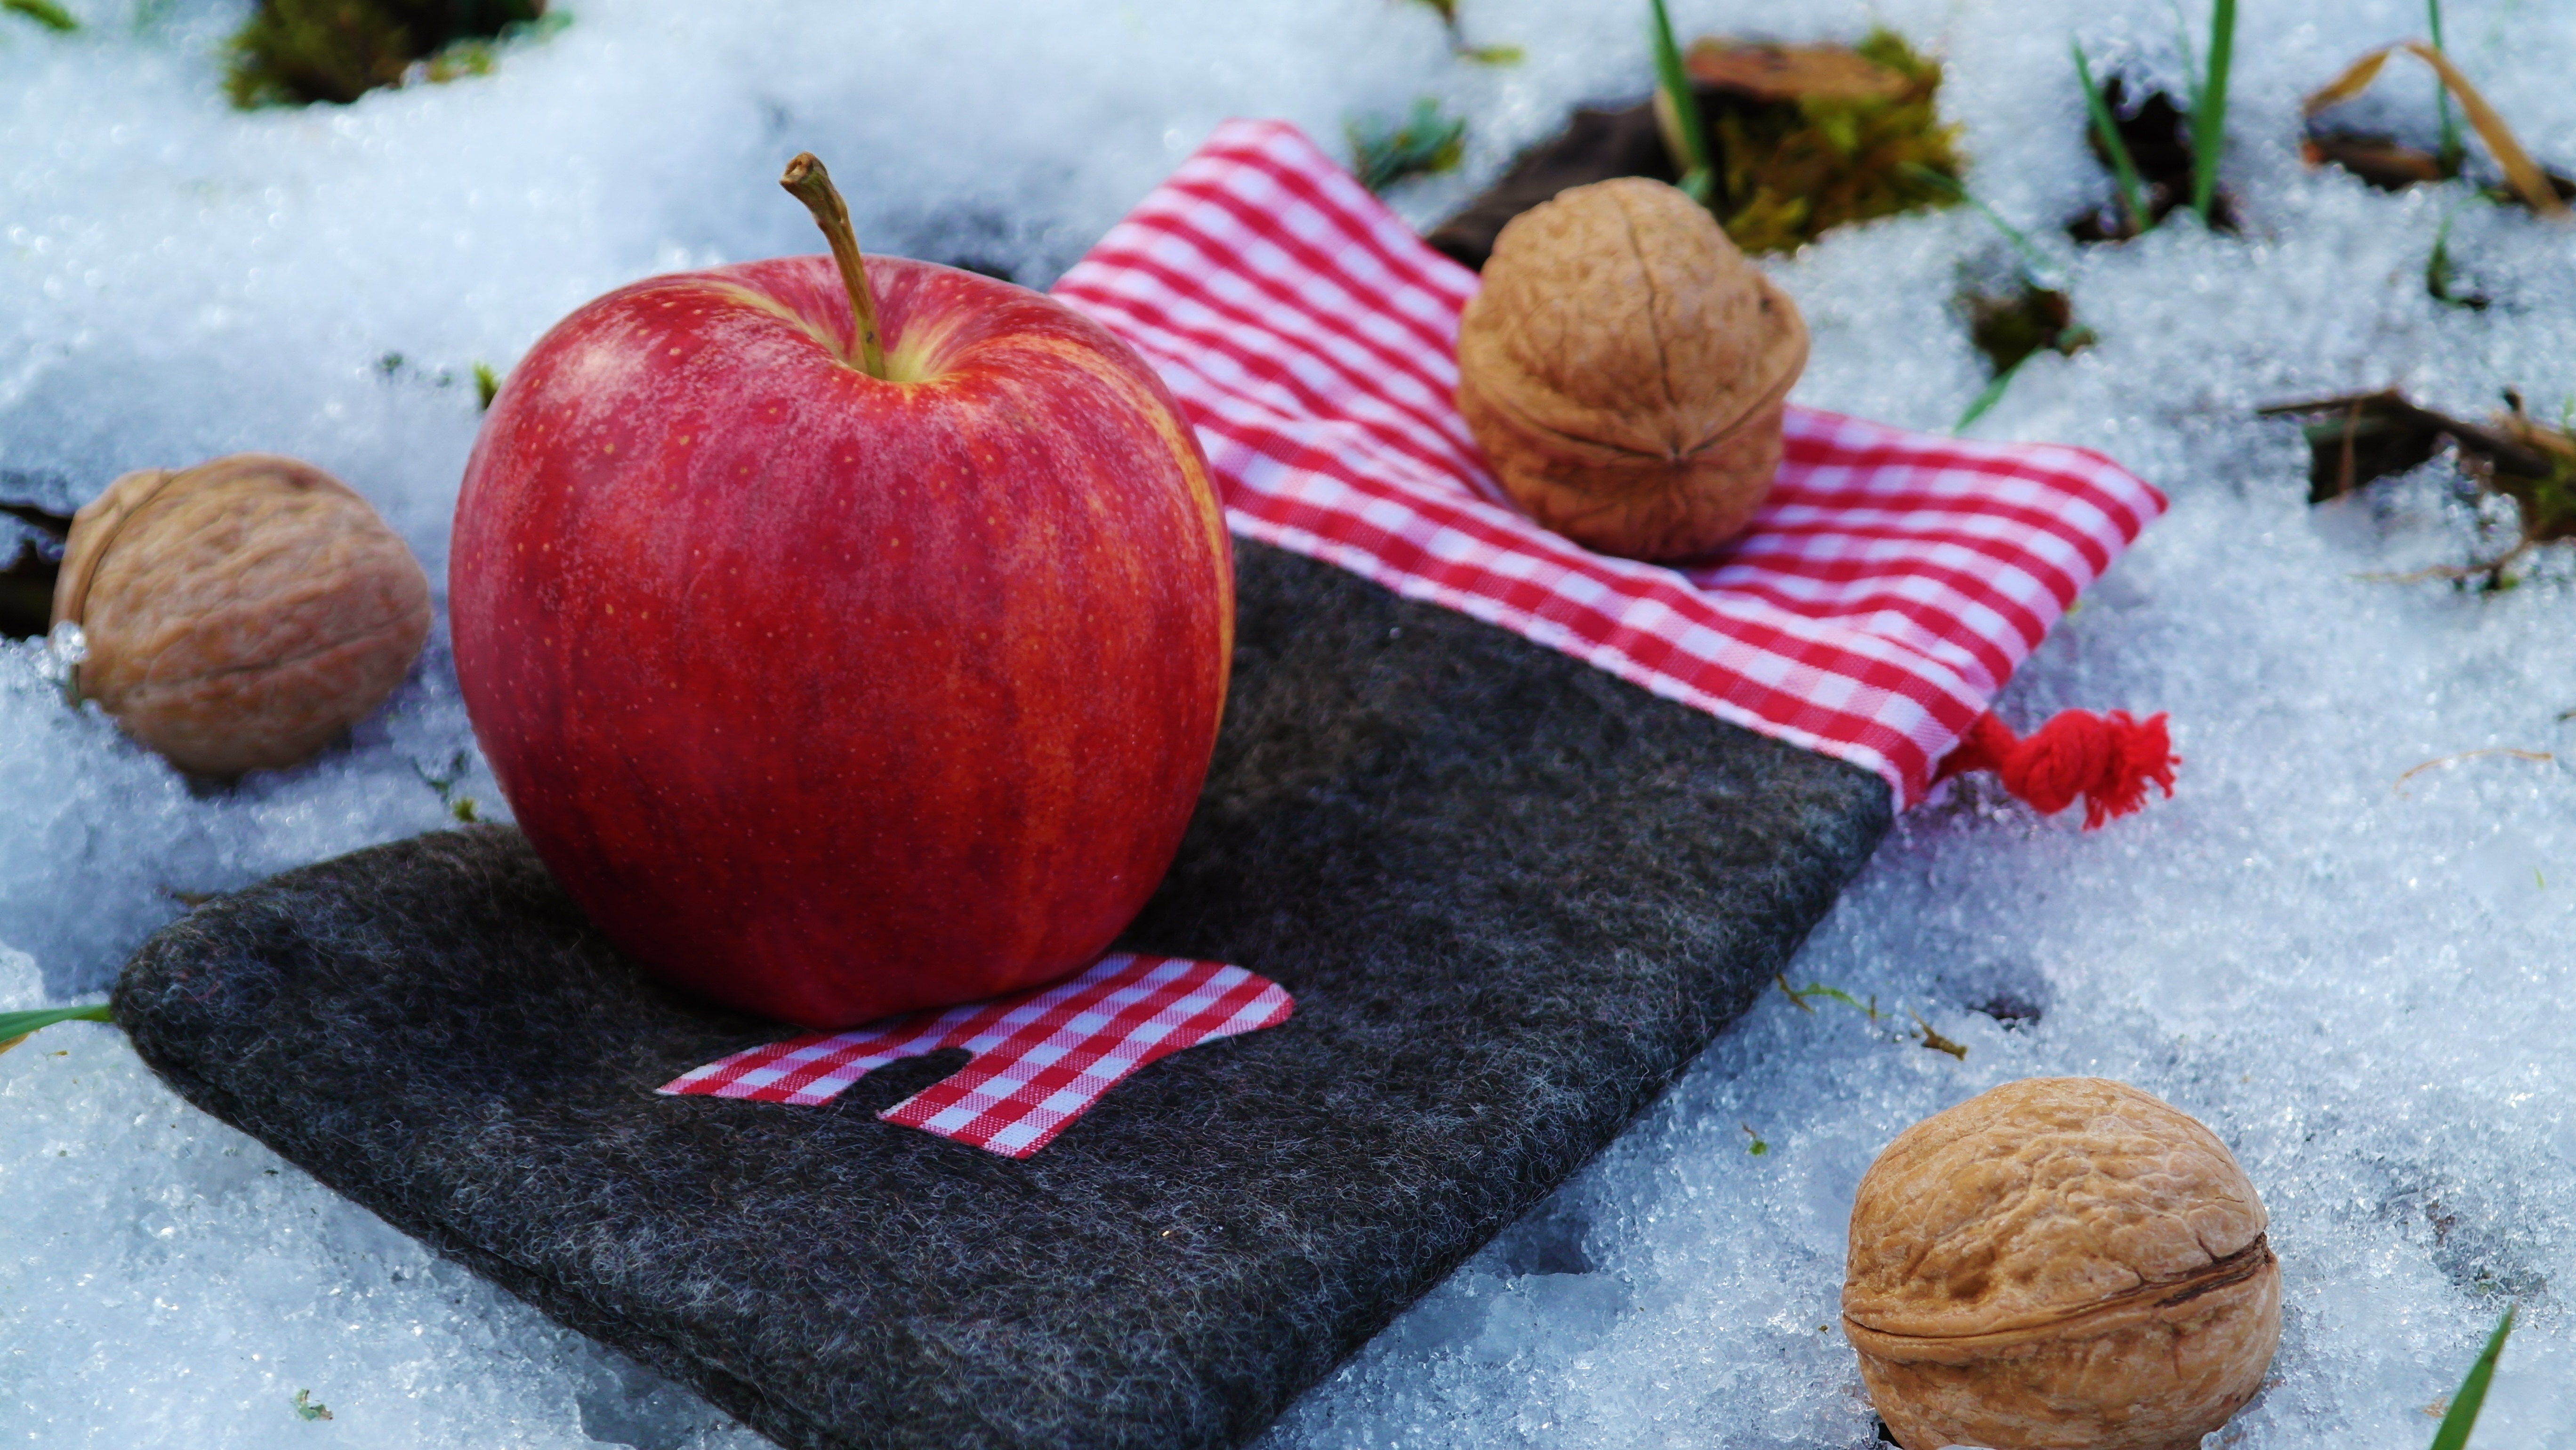
apple, nature, snow, winter, plant, fruit, flower, ice, food, red, produce, autumn, nut, healthy, eat, delicious, still life, deco, nuts, vitamins, sweetness, walnuts, flavor, flowering plant, rose family, nutshells, land plant